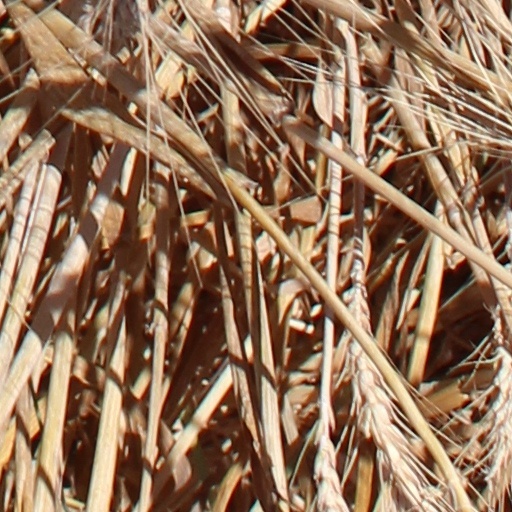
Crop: wheat